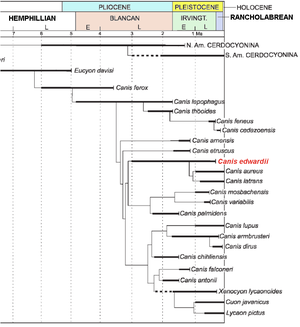
Canis edwardii est une espèce éteinte de canidés du genre Canis endémique dans la majeure partie de l'Amérique du Nord depuis le Blancan supérieur de l'époque du Pliocène jusqu'à l'étage Irvingtonien de l'époque du Pléistocène. Elle y vivait d'il y a 2,3 Ma à 300 000 ans, soit une existence totale d'environ 2 millions d'années.